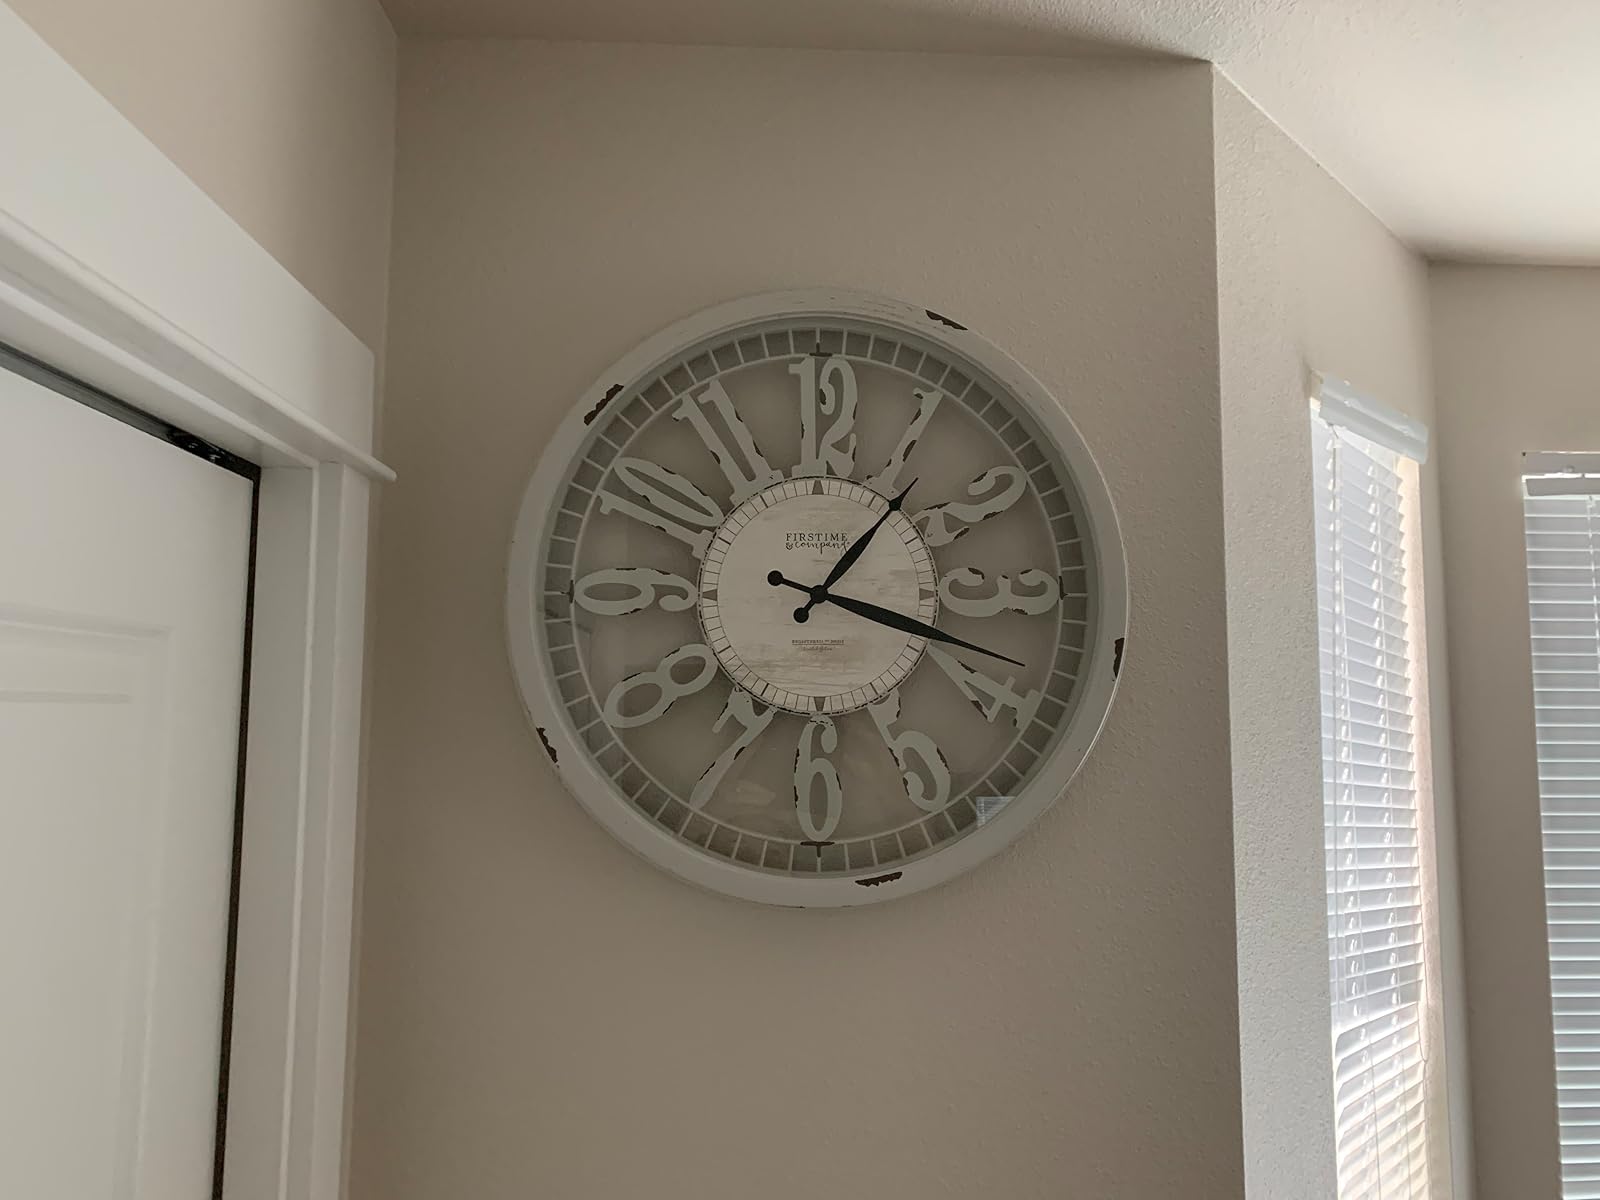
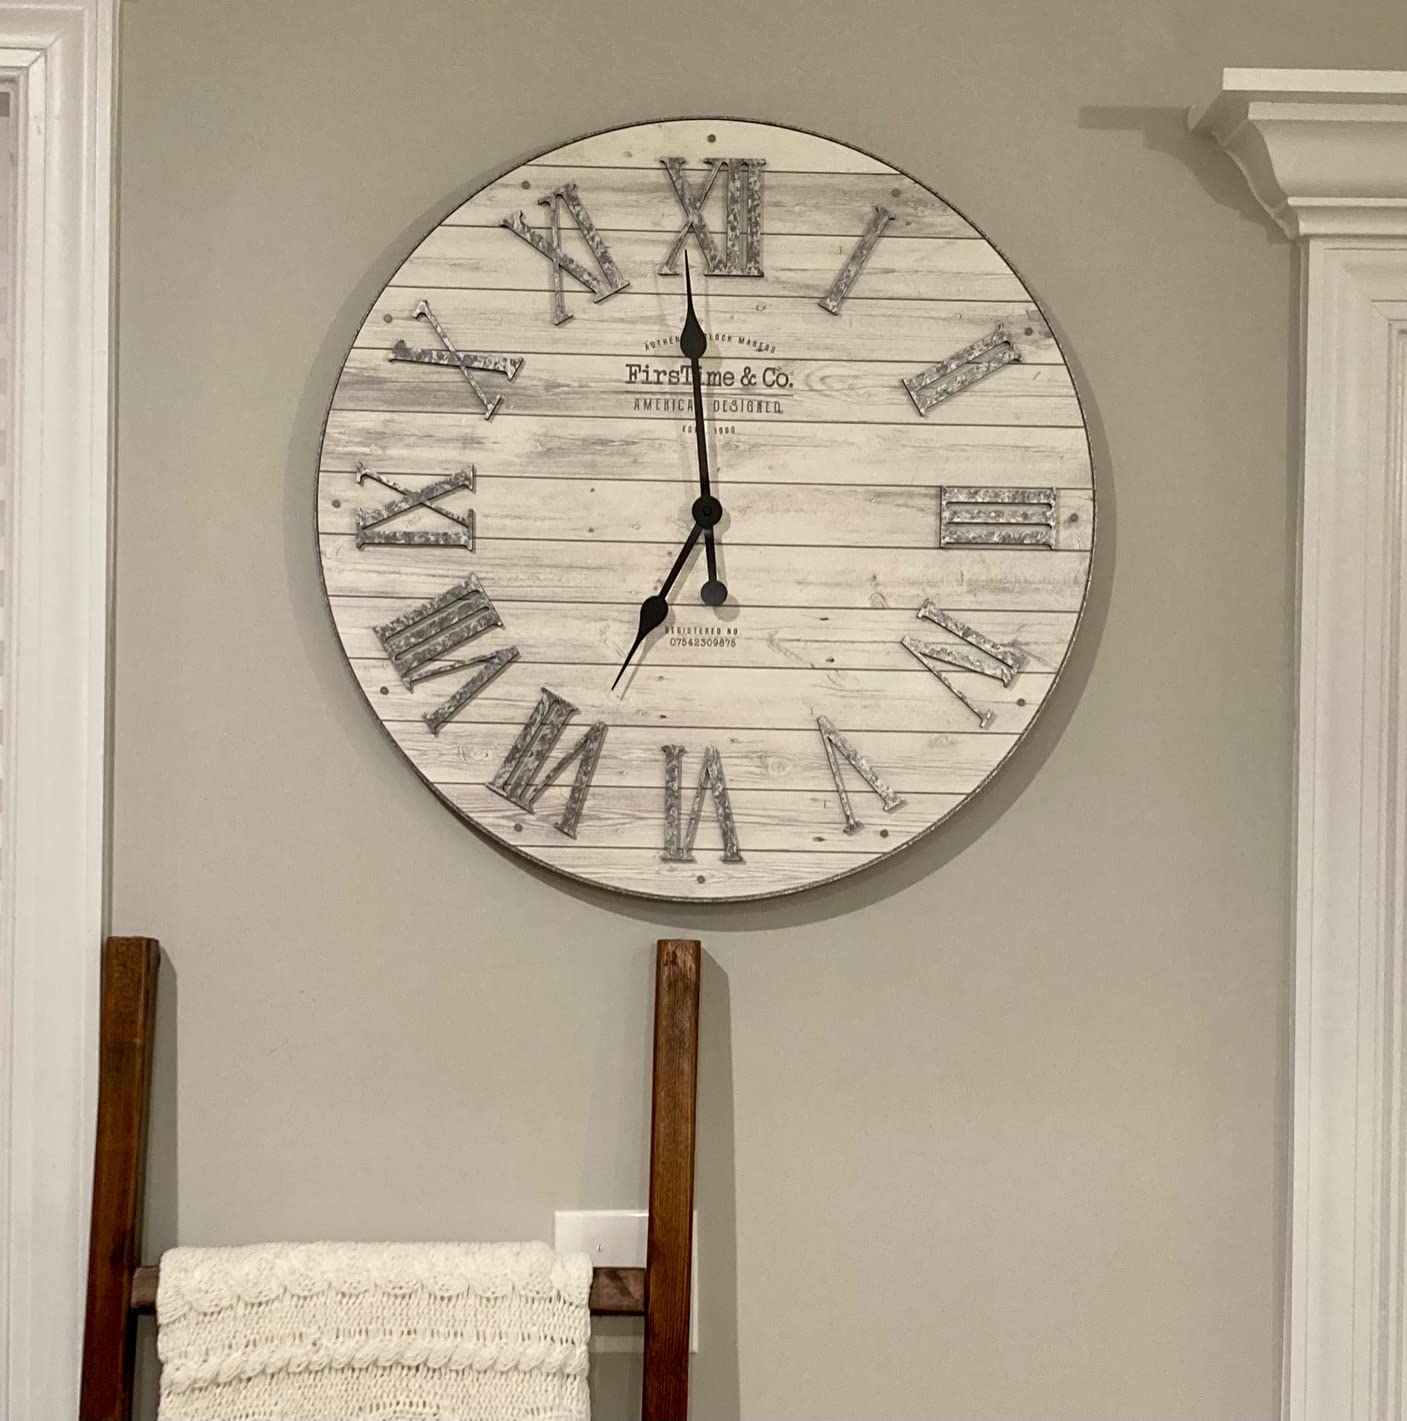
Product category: clock
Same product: no